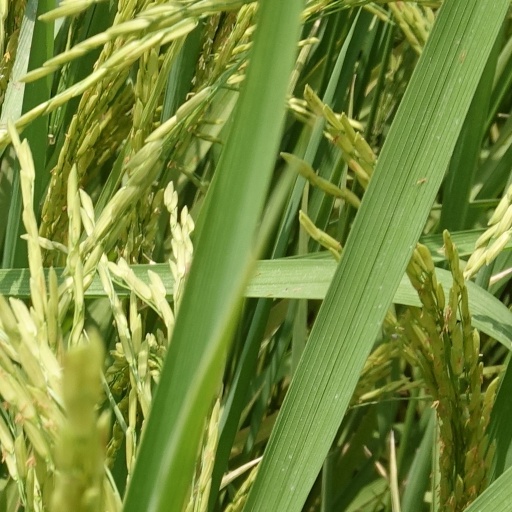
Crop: rice